6th Machine Gun Battalion (United States Marine Corps)

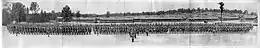
1st Machine Gun Battalion which was redesignated soon after it was formed to the 6th Machine Gun Battalion.

The 6th Machine Gun Battalion was formed as the 1st Machine Gun Battalion on 17 August 1917 at Marine Corps Base Quantico, Virginia, under the command of Major Edward B. Cole. When the battalion was formed, it consisted of the Headquarters, 77th, and 81st Companies. Provision was made to add two more companies at a later date. Each company (excluding the HQ) was issued 16 Lewis Guns and 33 hand carts apiece. Between 27 August 1917 and 7 December 1917, the battalion undertook extensive training at Quantico which included weapon familiarization, pillbox construction, fire discipline and trench warfare doctrine. In addition, the 12th and 20th Companies and an Aviation Detachment were also attached to the battalion at this time and it was re-designated as a "provisional battalion". On 14 December 1917, the battalion embarked on the USS "DeKalb" and set sail for St. Nazaire, France.